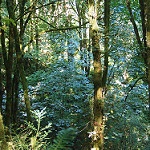
Label: forest